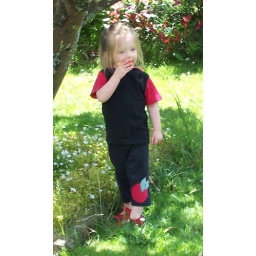
Needlecord pants with apple applique. Baby size medium (3-6 months) worn by 2.5 year old as short summer pants.